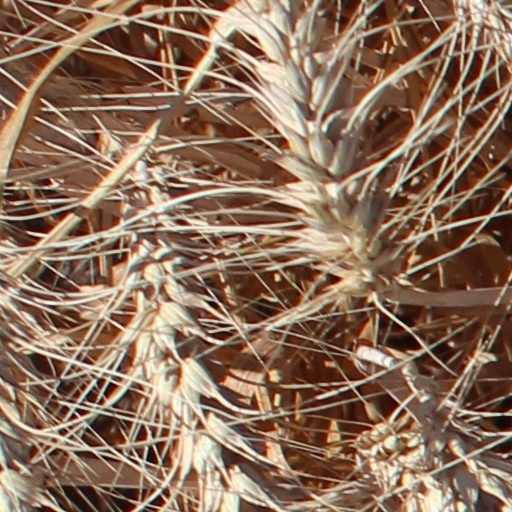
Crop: wheat